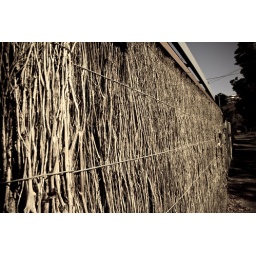
Some grass like fence I walked by during my lunch break